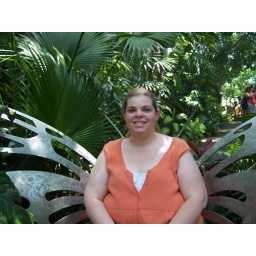
Heather in the butterfly chair at the Butterfly House. 05-29-2010